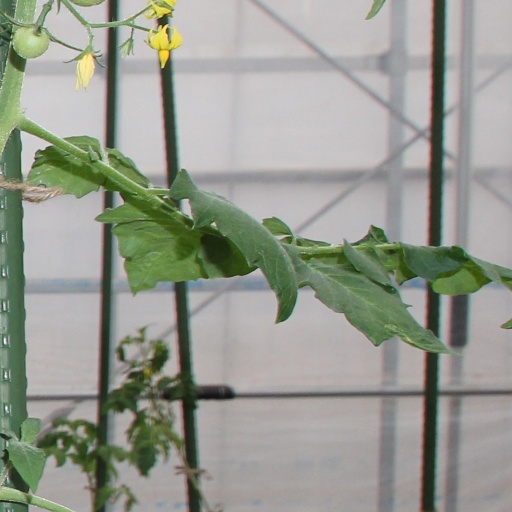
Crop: tomato